1984 Toronto International Film Festival

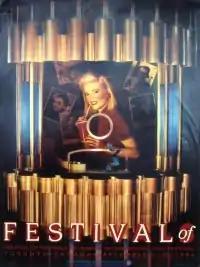
Festival poster

The 9th Toronto International Film Festival (TIFF) took place in Toronto, Ontario, Canada between September 6 and September 15, 1984.